Body language

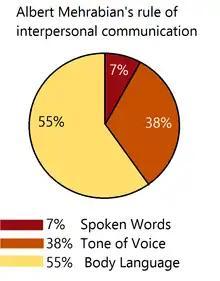
Mehrabian's rule

Body language is a major contributor to the attitude a person conveys to others. Albert Mehrabian maintains that during a conversation dealing with feelings and attitudes (i.e., like-dislike), 7% of what is communicated is via what is said, 38% is via tone of voice, and the majority, 55%, is via body language. This is also referred to as the '7%–38%–55% Rule', and is often considered in studies of human communications. While there is a wider debate about the percentage share which should be attributed to each of the three contributing factors, it is generally agreed upon that body language plays a fundamental role in determining the attitude a person conveys.